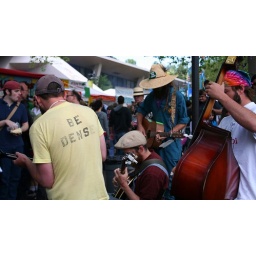
Notice the guy in the yellow shirt -- it says &amp;quot;BE DENSE&amp;quot;.